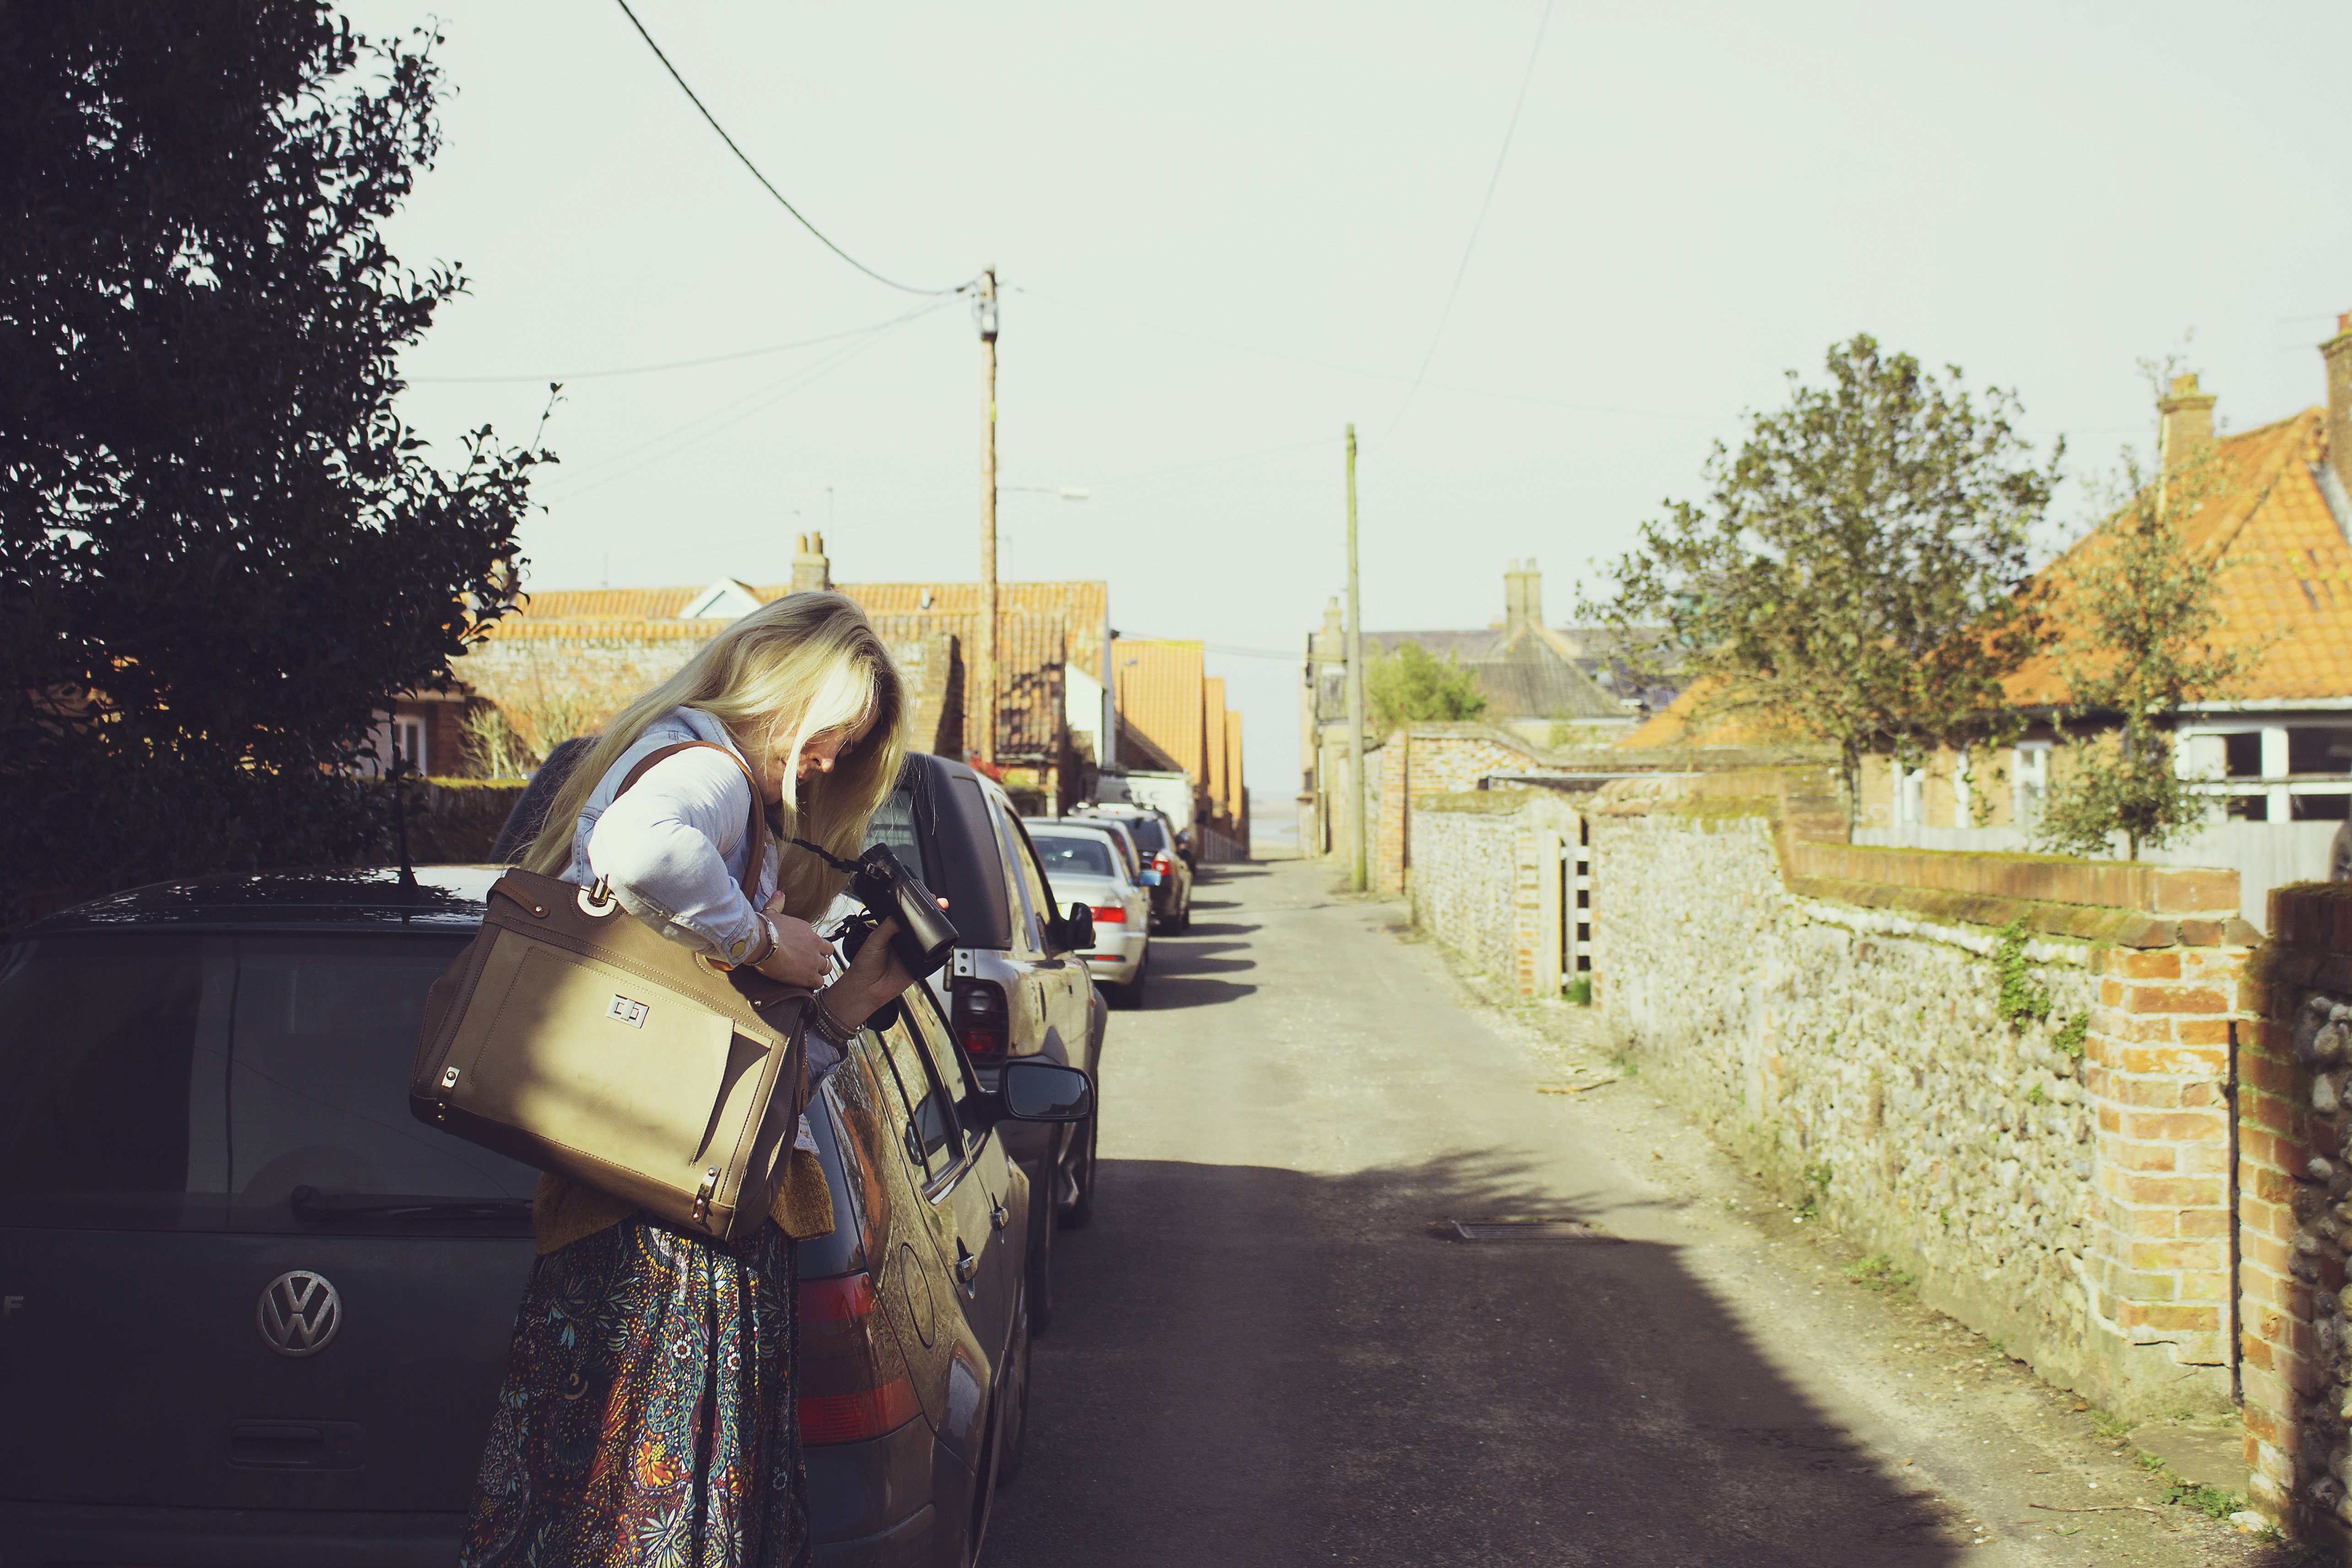
road, street, transport, waterway, infrastructure, photograph